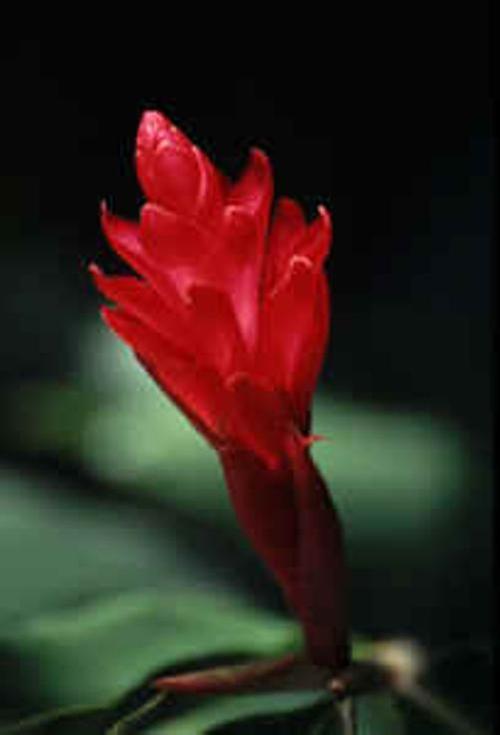
Label: red ginger